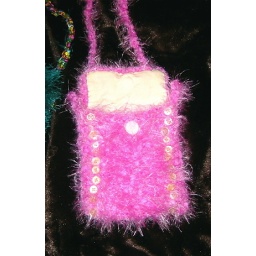
I sewed little men's shirt buttons all over the pink one. My mother-in-law had tons of old buttons which I &amp;quot;inherited&amp;quot;